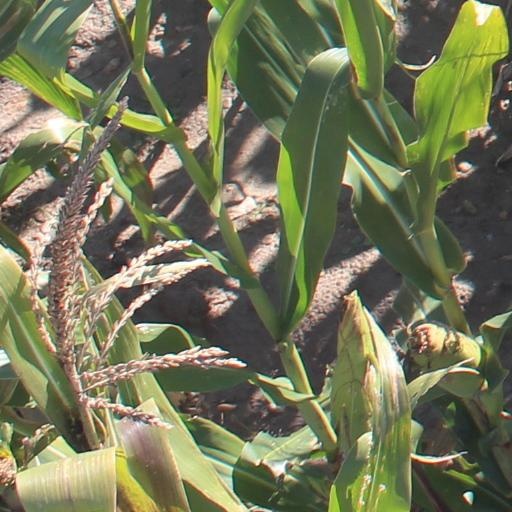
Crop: maize; corn